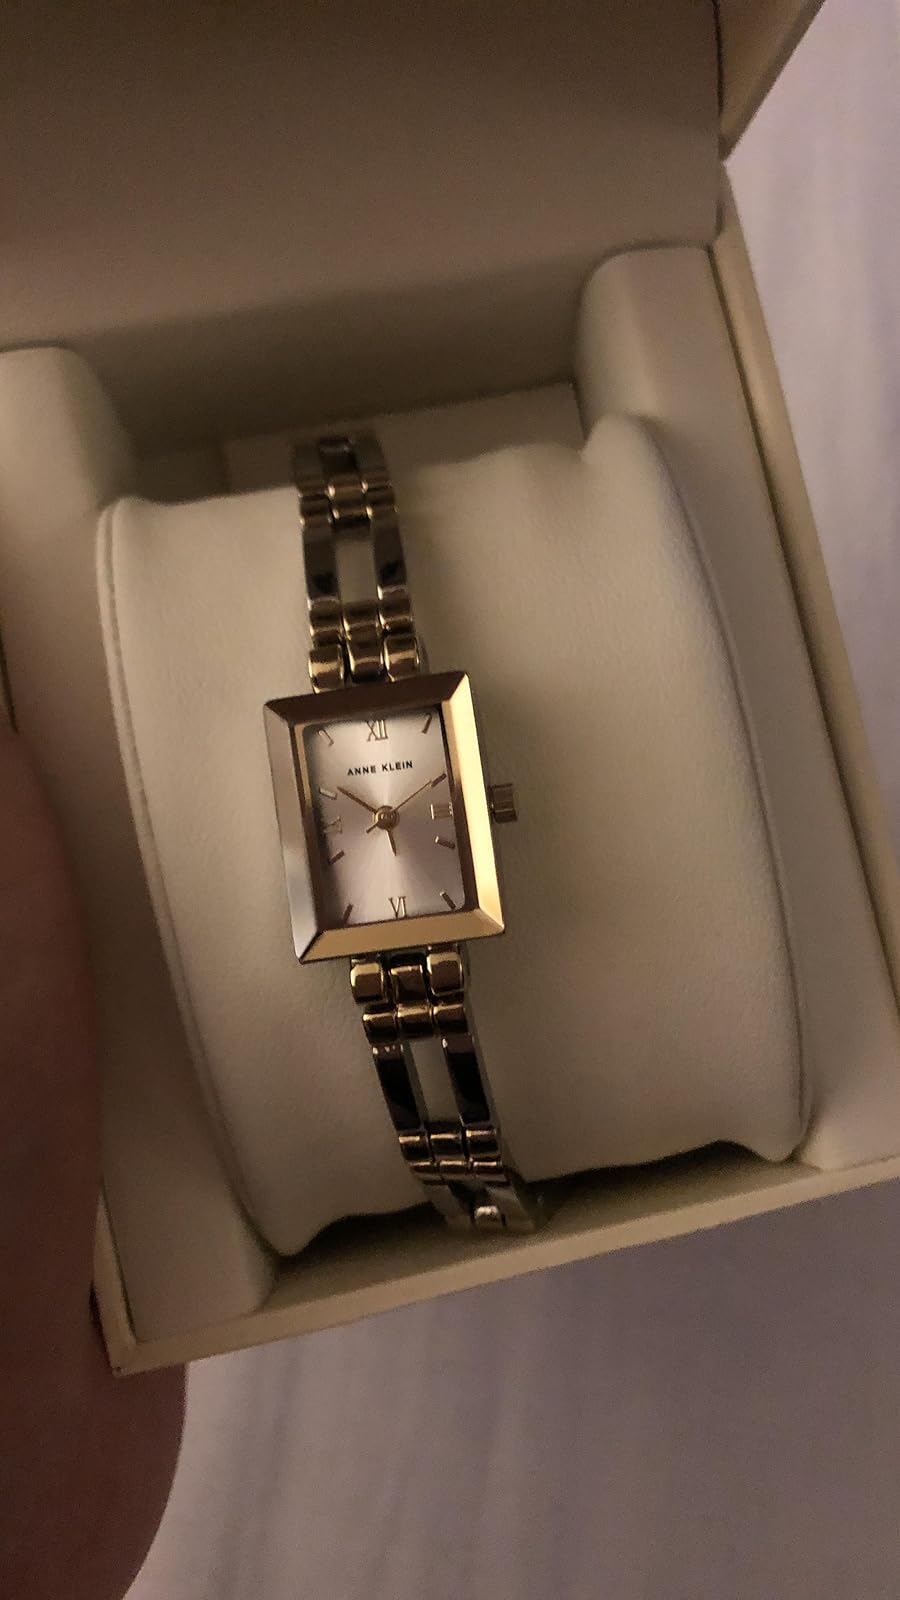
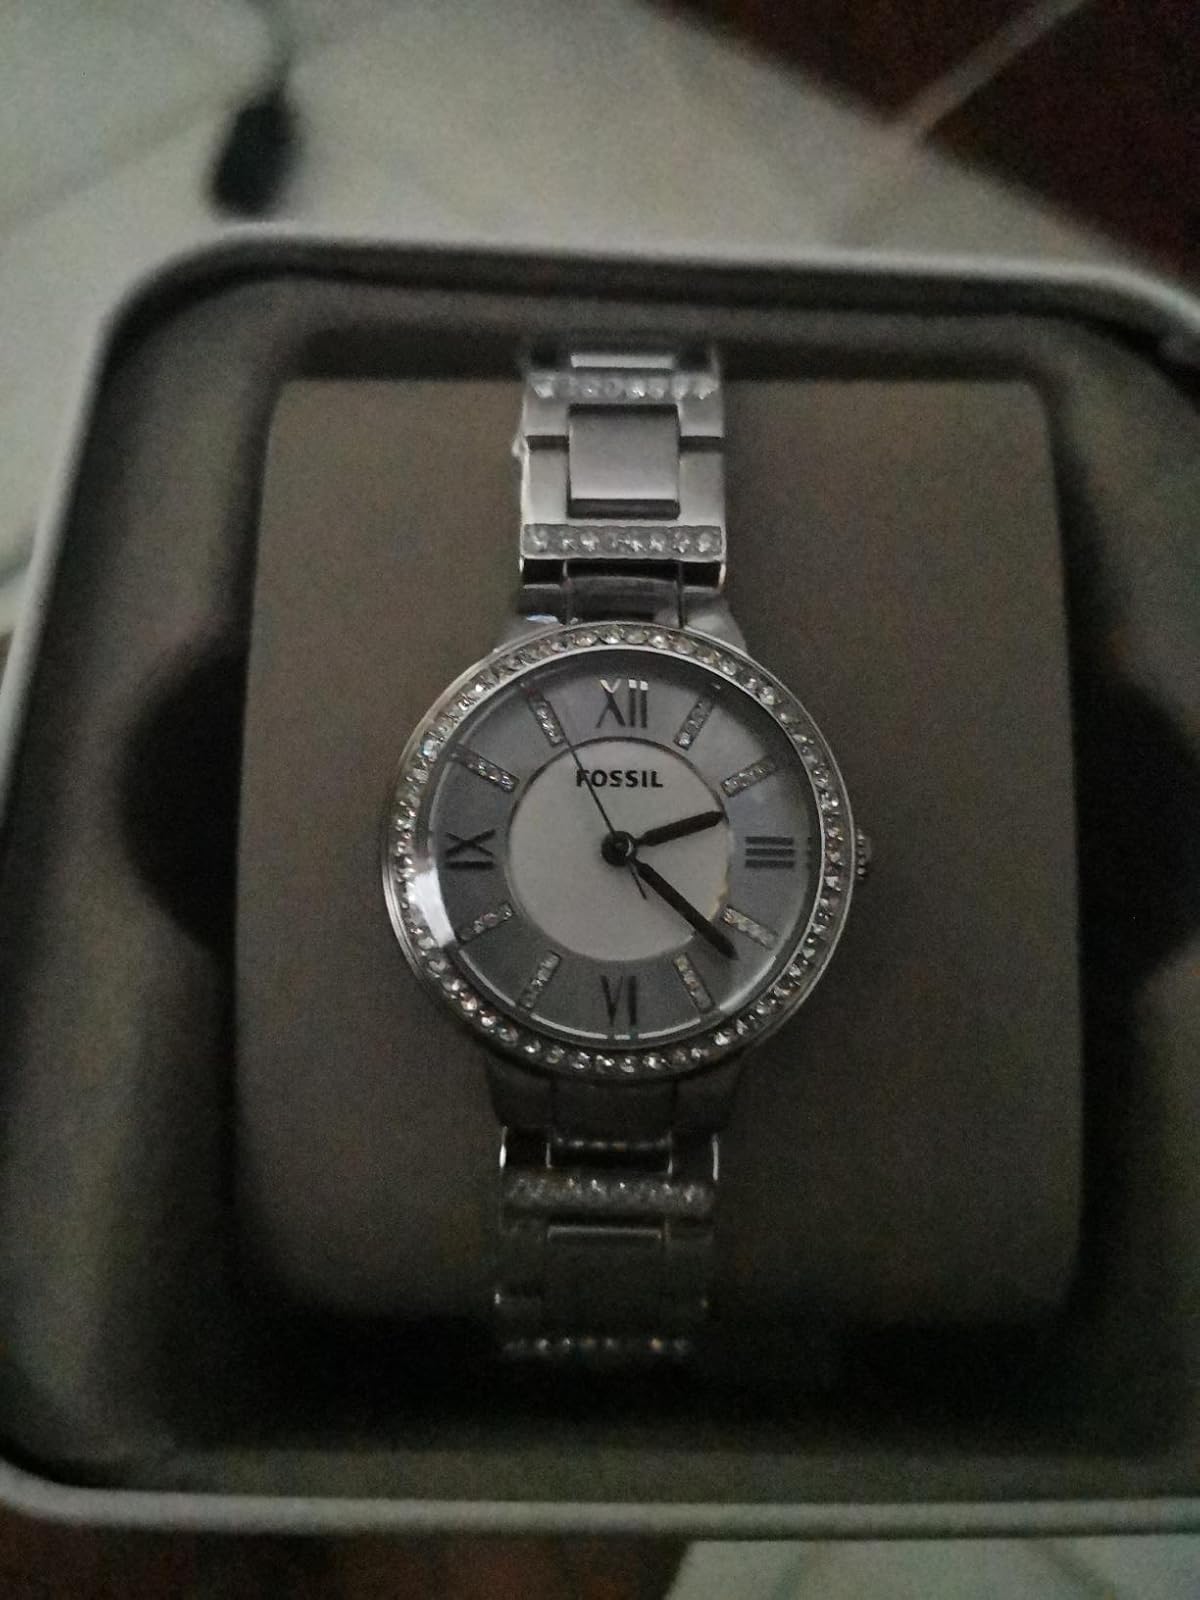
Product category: accessories_watch
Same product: no